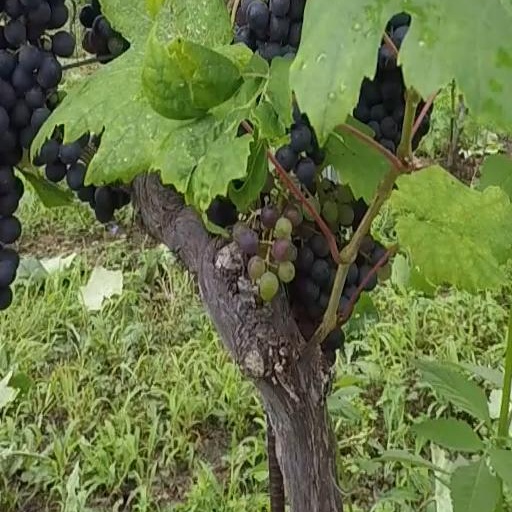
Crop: grape